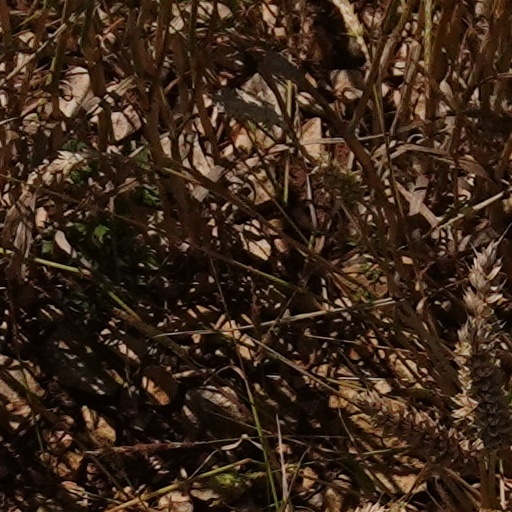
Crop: wheat